Vũ Thị Anh Thư

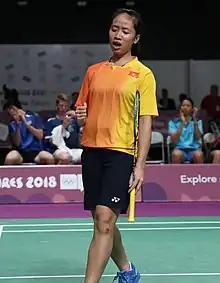
Vu at the 2018 Summer Youth Olympics

Vũ Thị Anh Thư (born 16 July 2001) is a Vietnamese badminton player. She won a silver medal in badminton at the 2018 Youth Olympics mixed team relay event. Vũ also helped the Vietnamese women's team to secure a bronze medal at the 2021 SEA Games when she delivered the last point for the team after defeating Ong Xin Yee of Malaysia.